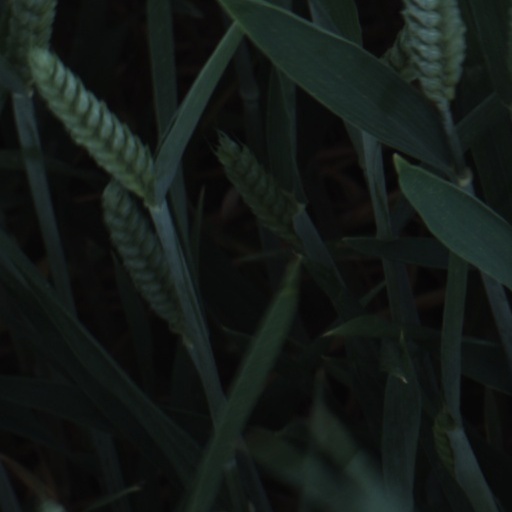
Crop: wheat